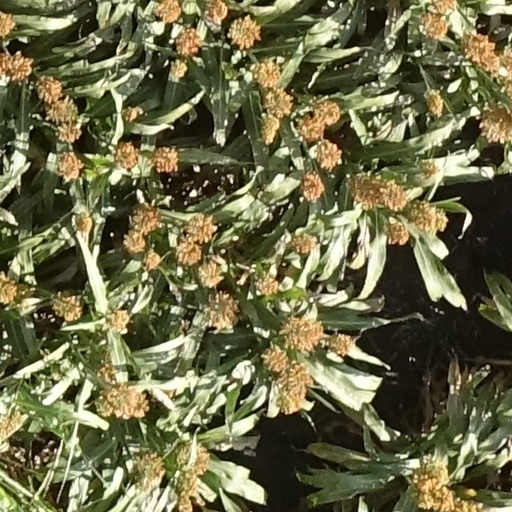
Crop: sorghum